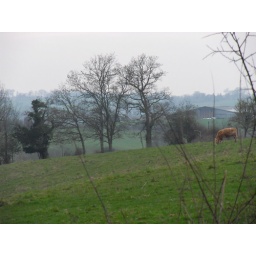
Bird-shaped tree and cattle in Normandy